Great Depression in the Netherlands

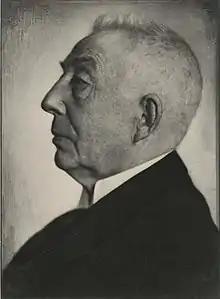
Hendrik Colijn, Prime Minister during much of the Great Depression.

An important difference between the Great Depression in the Netherlands and the situation in most other affected countries was the role of the government. Until the late 1930s the Dutch government, headed from 1933 to 1939 by the Anti-Revolutionary statesman Hendrik Colijn, could be described as non-interventionist and strongly internationalist. Its economic policy focussed mainly on keeping a balanced budget for government spending and income. While this government policy was typical for contemporary European and American governments, it was applied especially strictly in the Netherlands until the late stages of the depression.